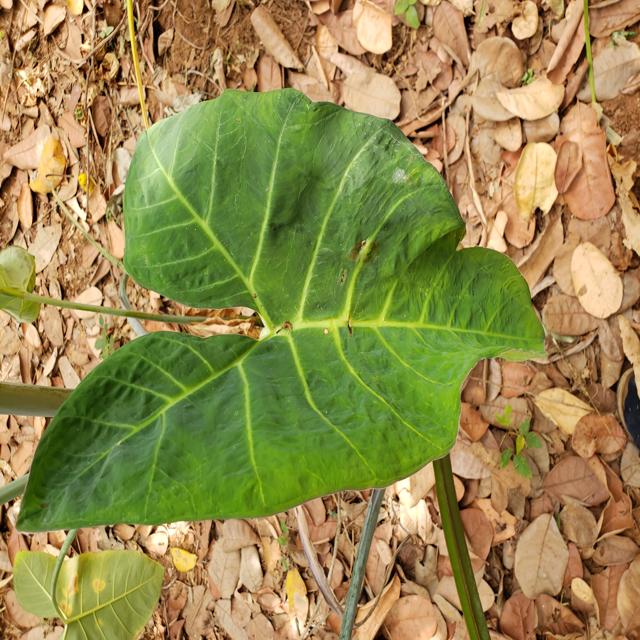
Label: Healthy